Beef shank

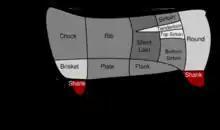
US beef cuts

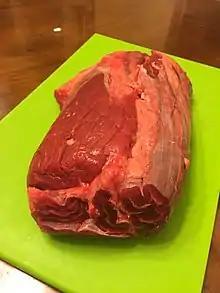
Raw beef shank, whole cut

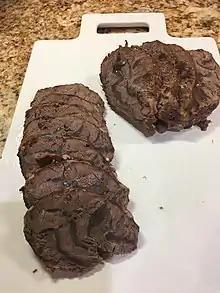
Braised beef shank

The beef shank is the leg portion of a steer or heifer. In the UK, the corresponding cuts of beef are the shin (the foreshank), and the leg (the hindshank).